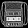
Label: Bag